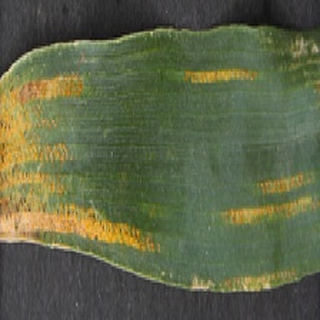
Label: wheat_yellow_rust